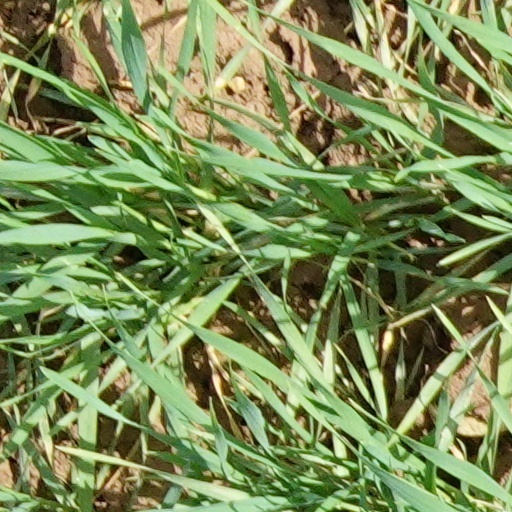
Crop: wheat